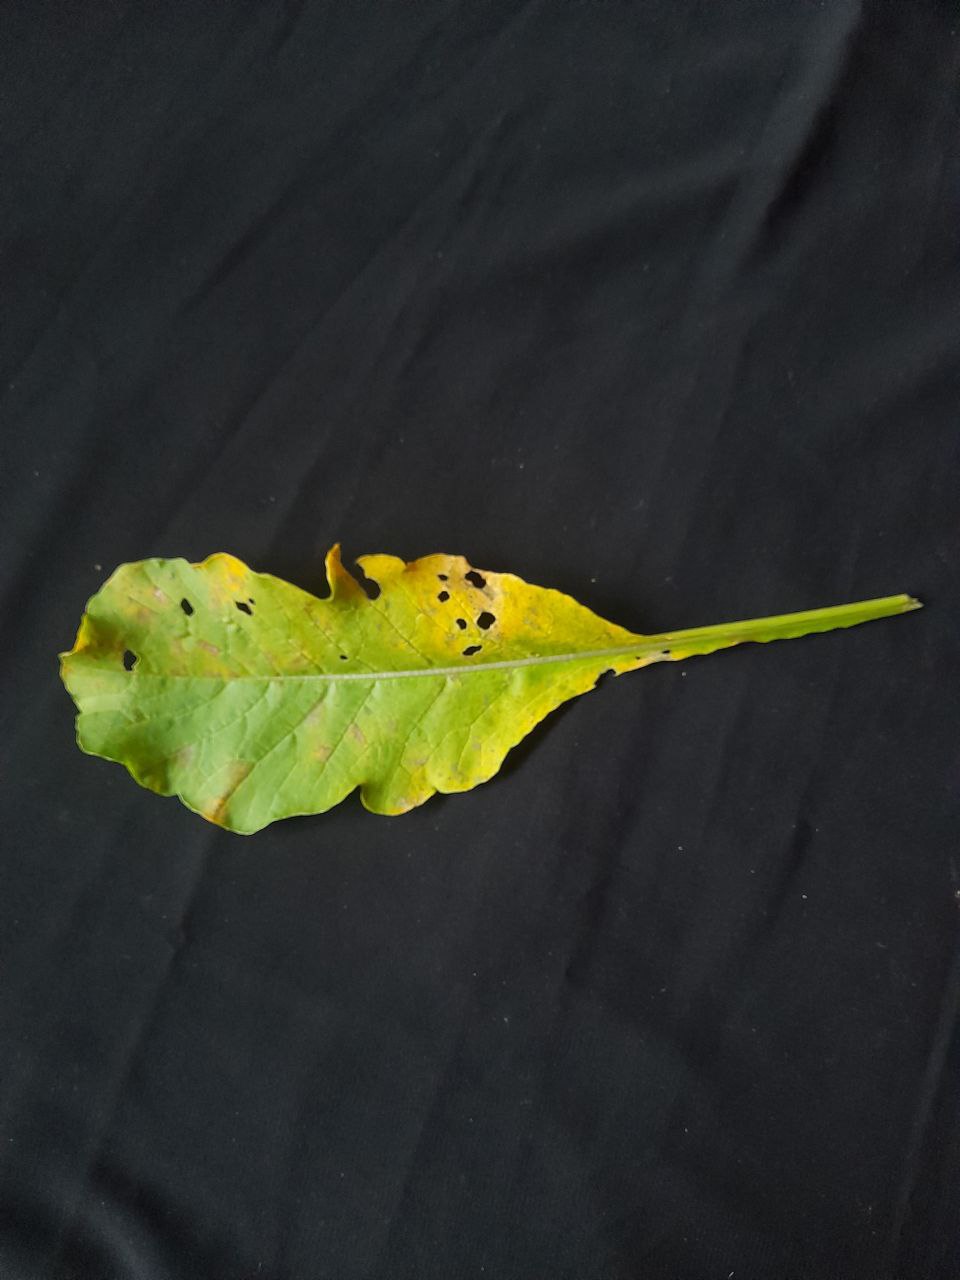
Label: flea beetle